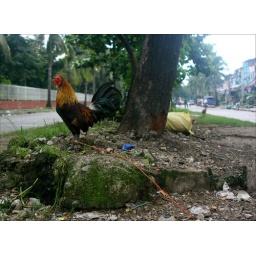
rooster under a tree in the middle of the street (people raise them for cockfighting)